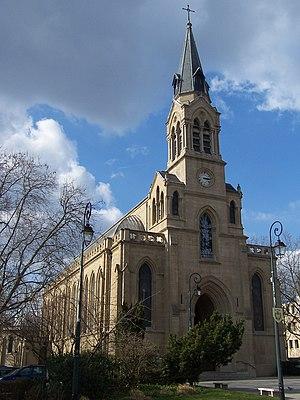
Église Ste Marguerite au Vésinet, Yvelines, France
Louis-Auguste Boileau, est un architecte français
Cet article recense les monuments historiques du nord des Yvelines, en France.